Navigo card

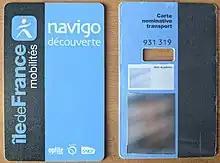
Navigo Découverte

The Navigo Découverte Travel Card is available to everyone, including tourists from outside Paris or Île-de-France. The card itself is available for a one-time fee of €5 via staffed ticket windows. The card includes a cardboard wrapper and a plastic holder. The user must write their name and attach a photograph to the cardboard wrapper before placing it in the plastic holder. The card can be loaded with Day Tickets, Week Tickets, Month Tickets, Antipollution Tickets, and Fête de la Musique Tickets. The card cannot be loaded with Métro-Train-RER Tickets, Bus-Tram Tickets, Airports Tickets, RoissyBus Tickets, Year Tickets, Paris Visite Tickets, or Liberté+. The card can also be used for identification on the Vélib' bicycle rental system.